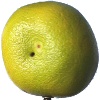
Label: Pomelo Sweetie 1